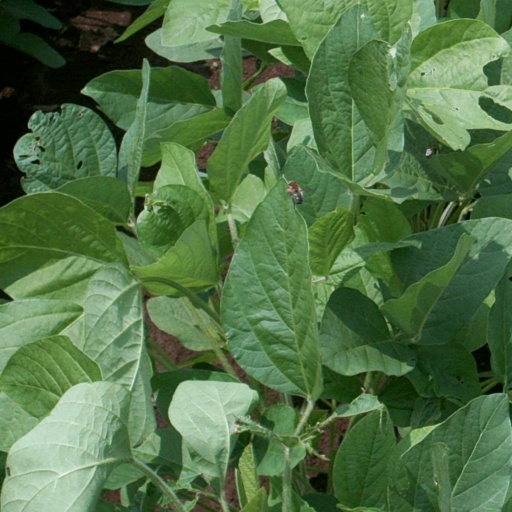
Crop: soybean